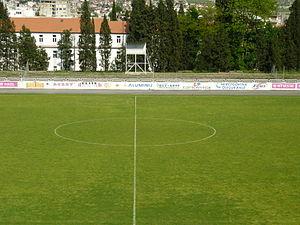
Le FK Velež Mostar est un club bosnien de football basé à Mostar. Il joue actuellement dans la Premijer Liga BiH.